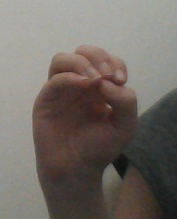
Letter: ha